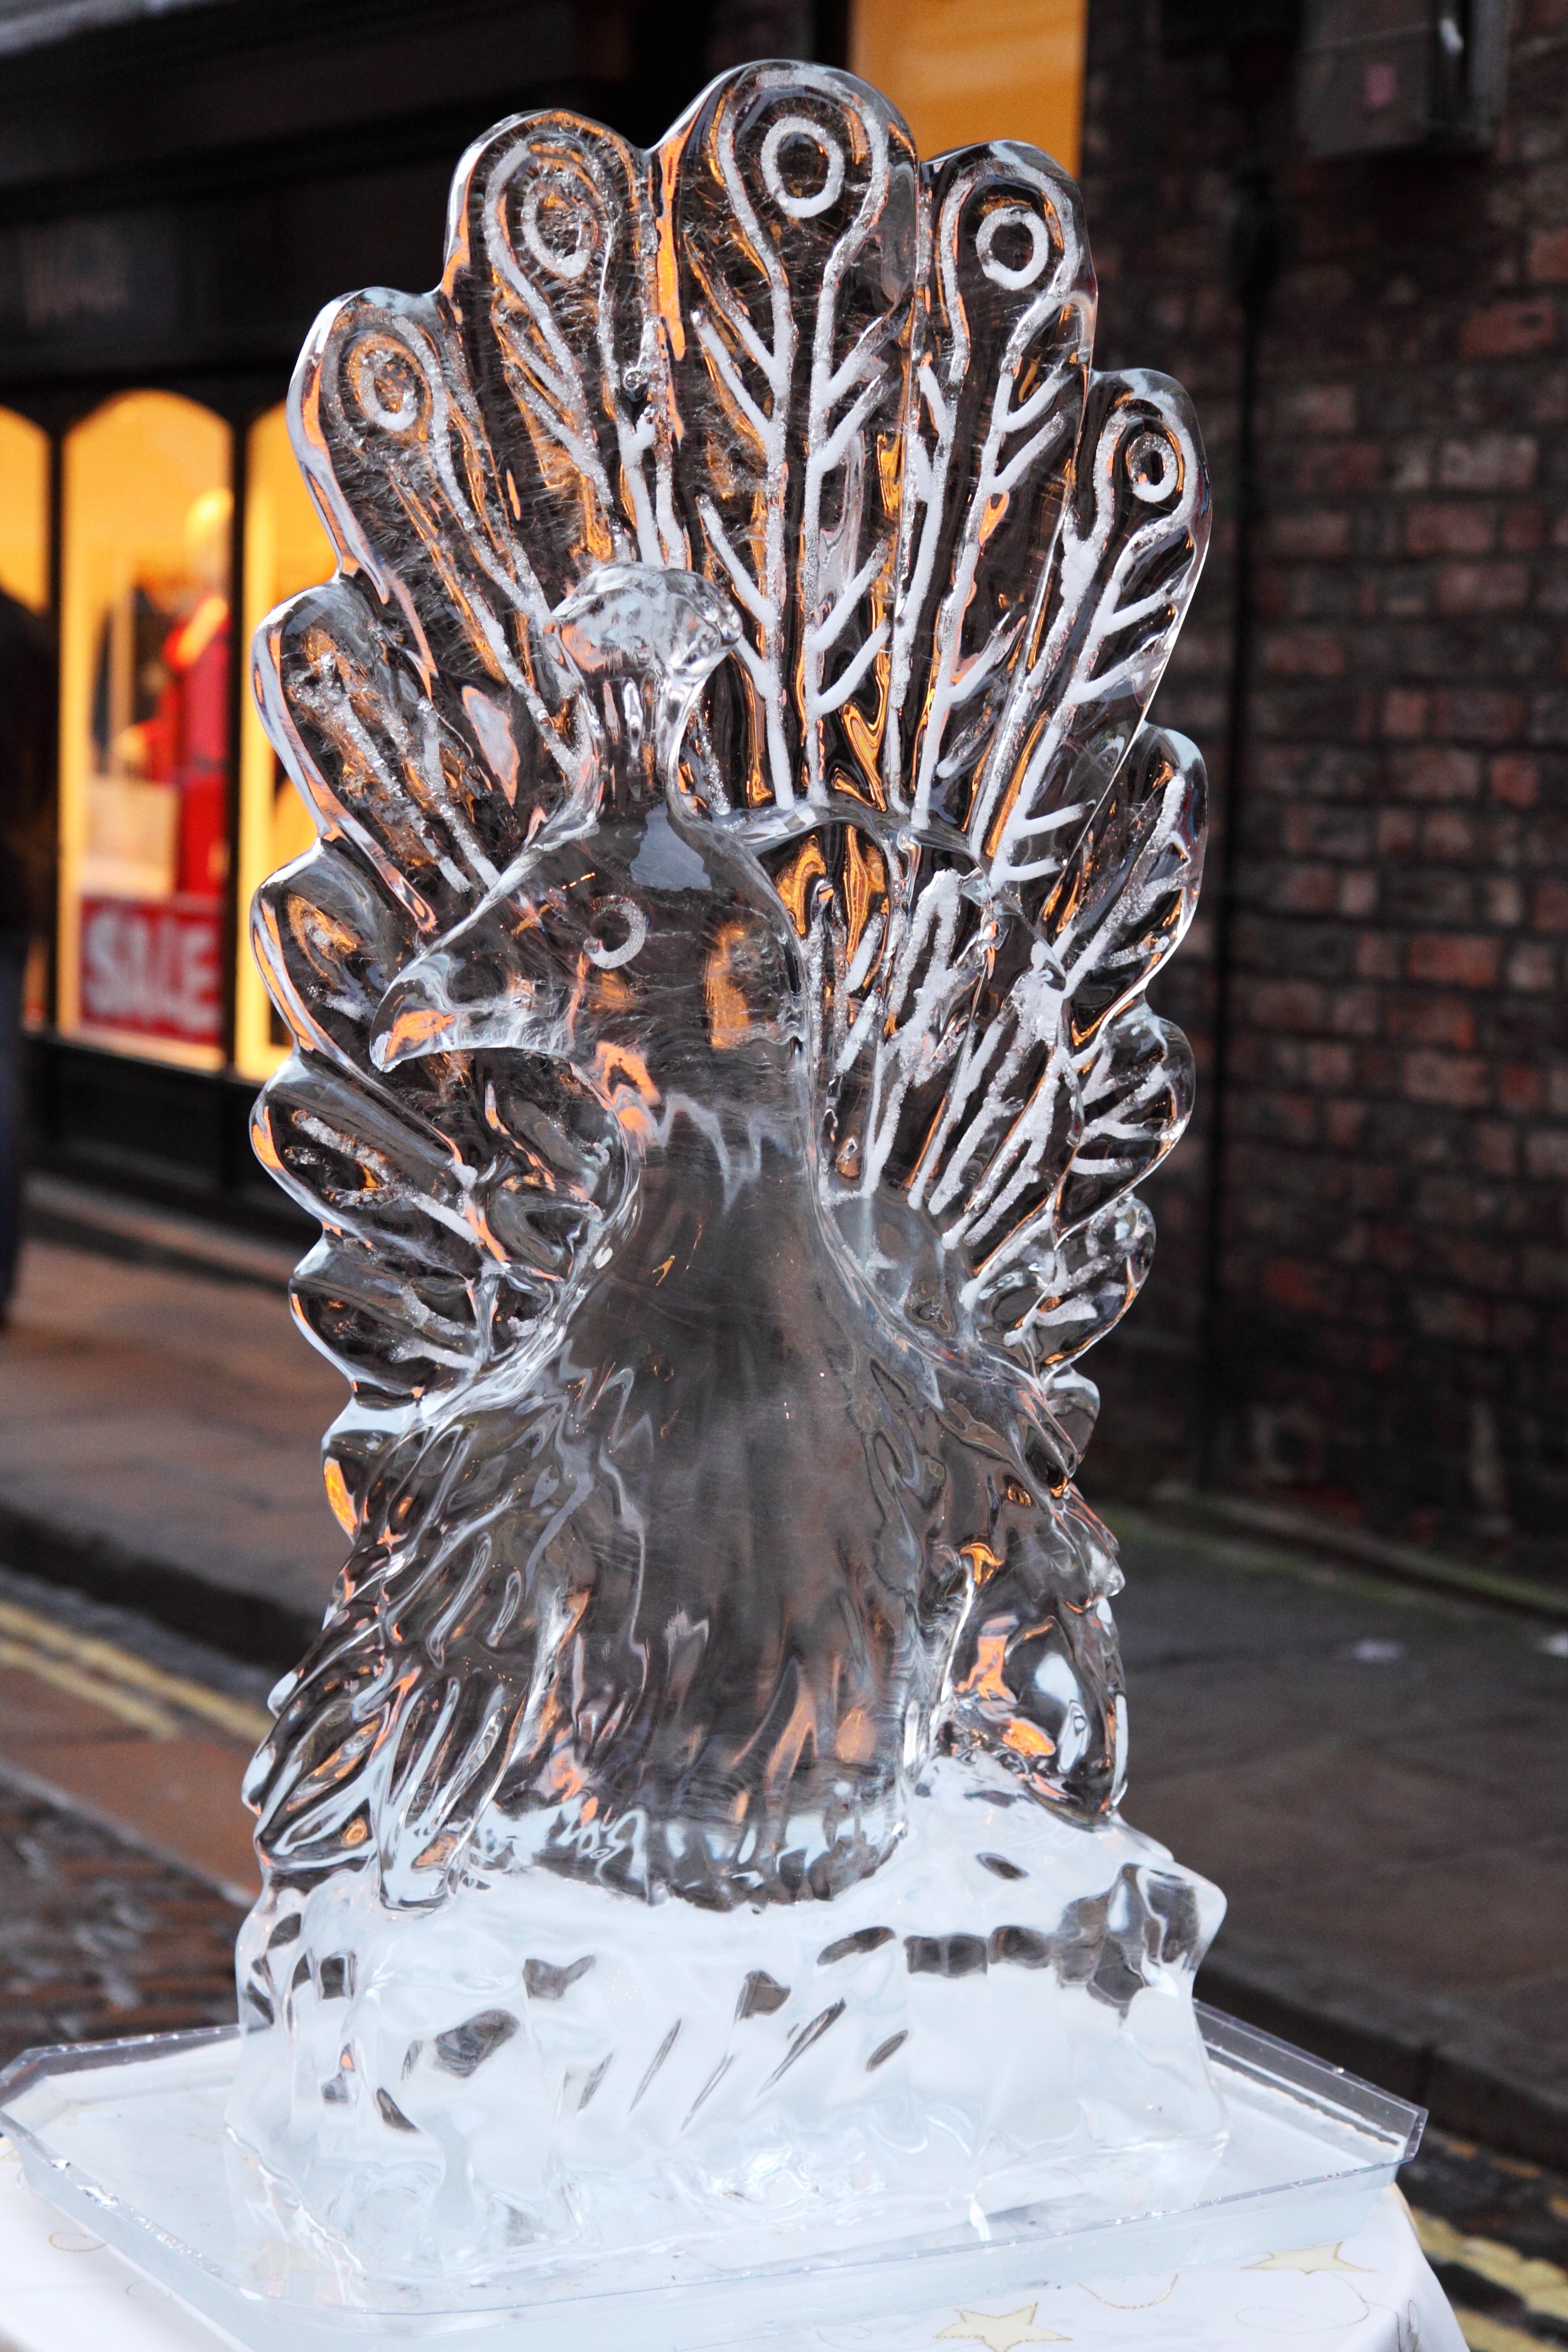
cold, winter, white, frost, monument, statue, ice, frozen, christmas, lighting, peacock, sculpture, art, design, iron, crystal, carving, xmas